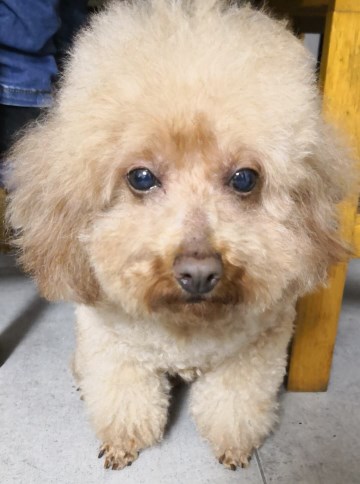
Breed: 2925-n000114-toy_poodle